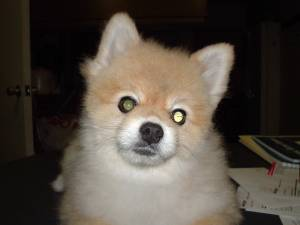
Breed: pomeranian